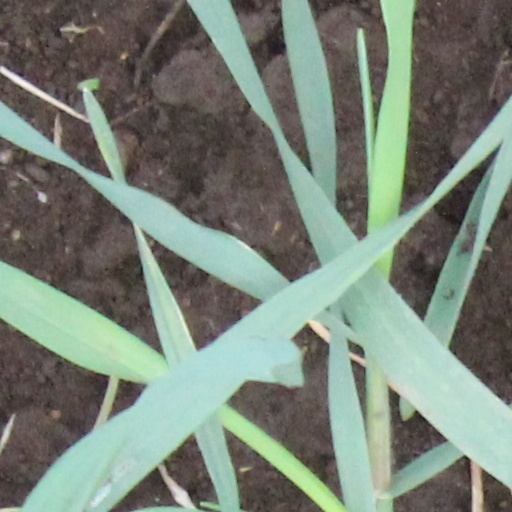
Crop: wheat